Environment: real
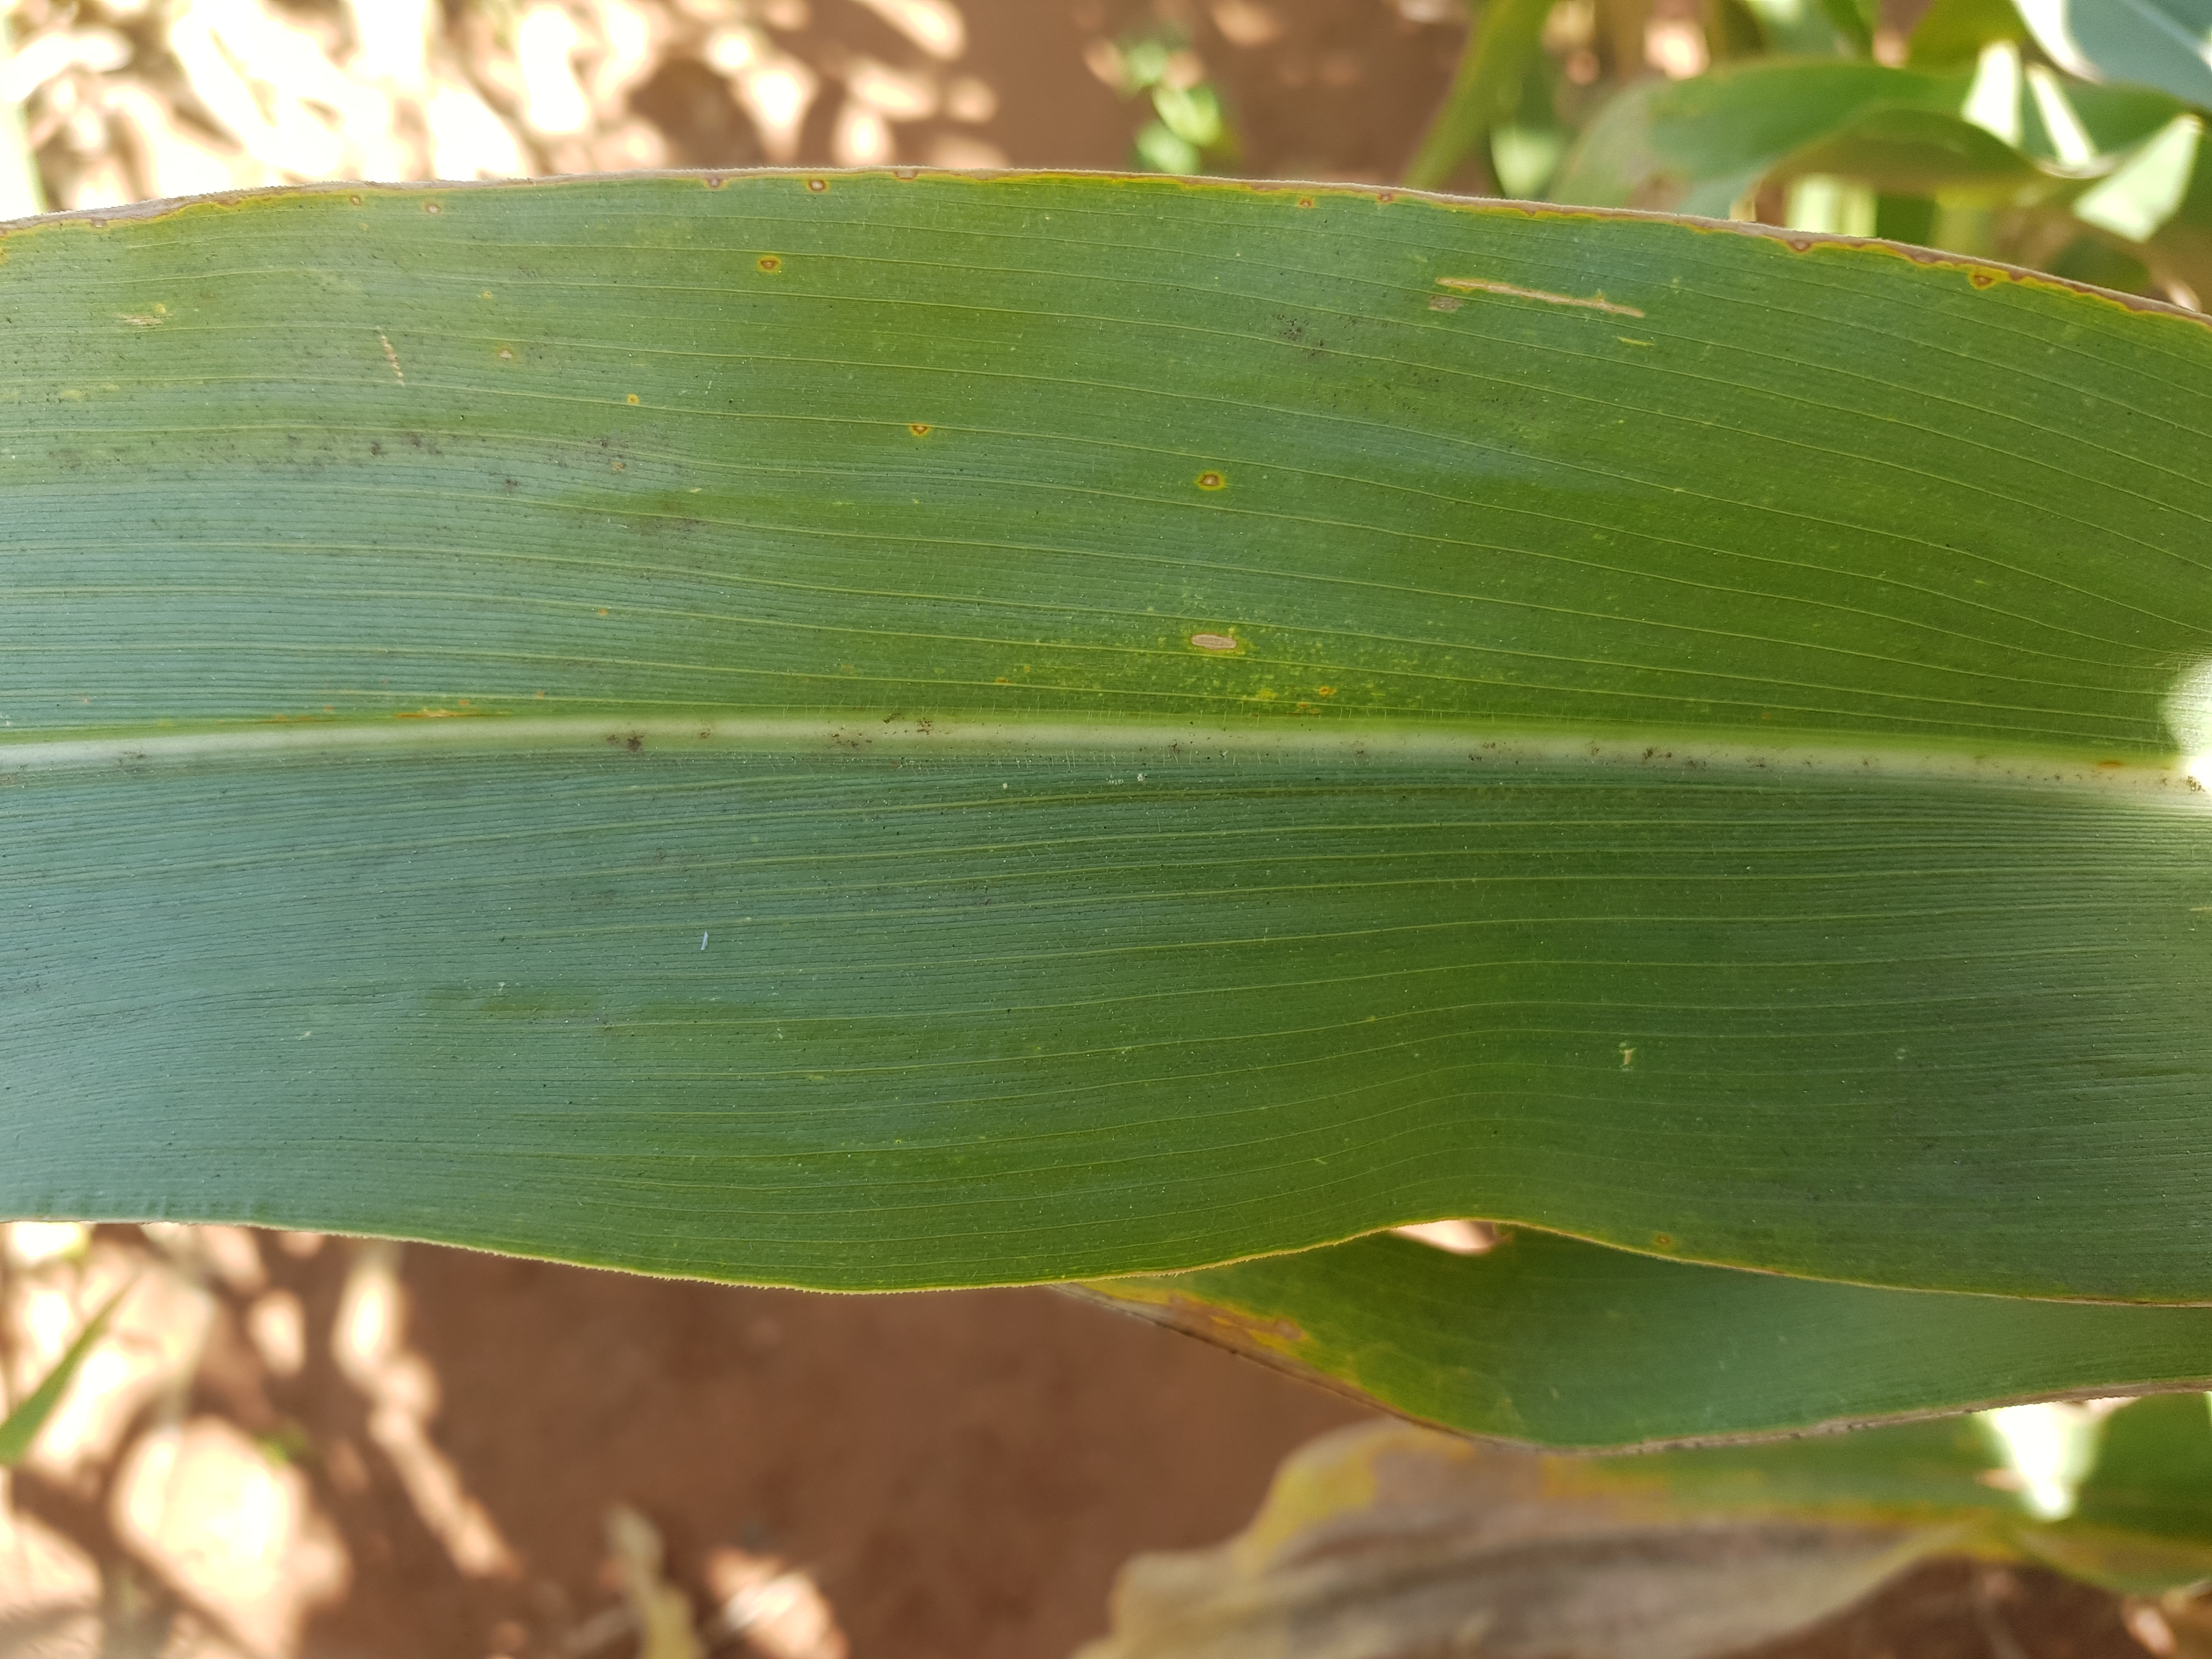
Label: gray_leaf_spot